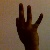
The image shows a hand gesture representing the number 9 in Indian Sign Language.